Sarah Mundell Crane

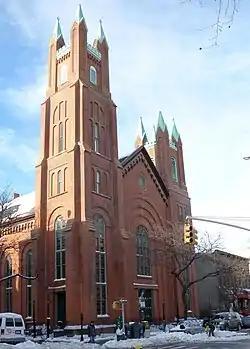
South Congregational Church, Brooklyn

Mrs. Ogden Crane adopted the pure Italian method and Style of singing. Her voice was a dramatic soprano of wide range.